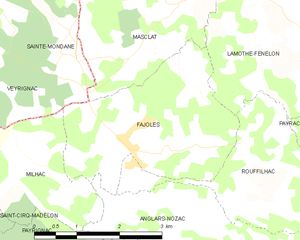
Fajoles est une commune française, située dans le département du Lot, en région Occitanie.